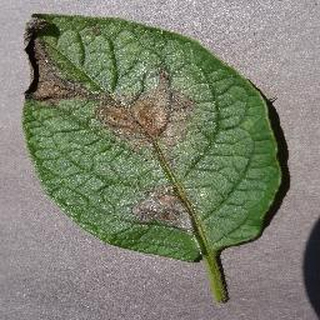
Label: potato_late_blight